North Dakota State Bison men's basketball

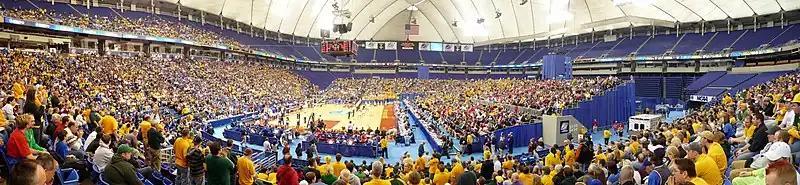
The 14th-seeded Bison played the defending national champion and 3rd-seeded Kansas Jayhawks in Round 1 of the 2009 NCAA Tournament, held in Minneapolis, Minnesota. The game had an estimated 10,000 NDSU fans in attendance in the Bison 84–74 loss.

The Bison have appeared in four NCAA Division I Tournaments. Their combined record is 2–4. They qualified for the 2020 NCAA tournament, however, the tournament was cancelled amid the COVID-19 pandemic.